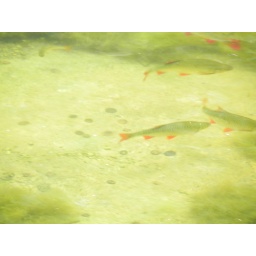
raw and natural fish in the water